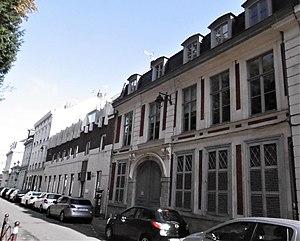
Rue Jean Moulin 20
La’rue Jean-Moulin est une rue de Lille dans le quartier du Vieux-Lille.